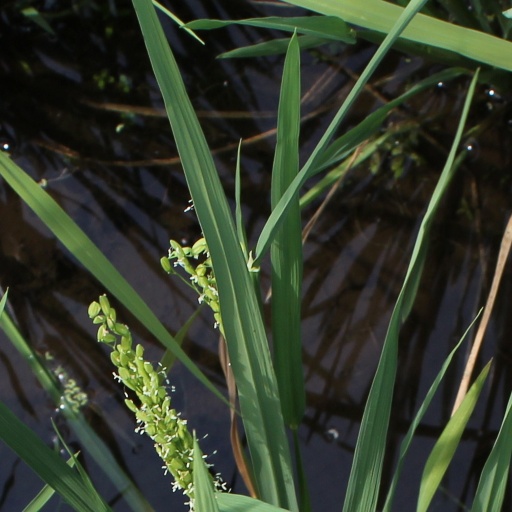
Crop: rice